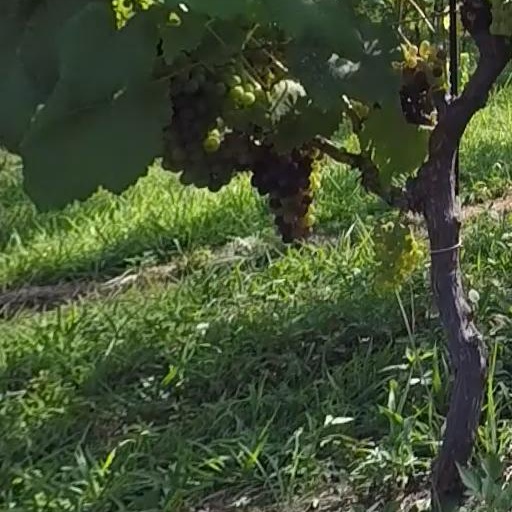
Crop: grape